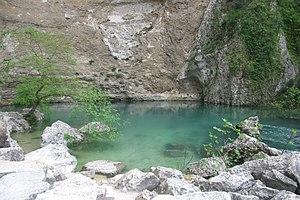
La Fontaine de Vaucluse en avril 2008
Les surfaces karstiques de la France métropolitaine couvrent environ 170 000 km². Si l’on inclut les terrains karstifiés non affleurants mais présents en profondeur, dont les formations pseudokarstiques, c’est en fait plus de la moitié de son sous-sol qui est concernée par les phénomènes karstiques.La gestion des ressources en eau de la France métropolitaine dépend donc largement de l’hydrogéologie.
La fontaine de Vaucluse, source de la Sorgue, est la plus importante exsurgence de France métropolitaine. Elle est classée au cinquième rang mondial avec un débit annuel de 630 à 700 millions de mètres cubes. Cette exsurgence sert de référence en hydrogéologie pour la caractérisation d'un type dénommé « source vauclusienne ».
Ci-dessous, une liste non exhaustive d'exsurgences en France.